Serbs

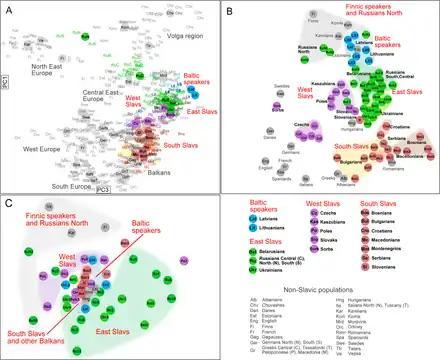
Genetic structure of Serbians within European context, according to three genetic systems.

According to a triple analysis – autosomal, mitochondrial and paternal — of available data from large-scale studies on Balto-Slavs and their proximal populations, the whole genome SNP data situates Serbs with Montenegrins in between two Balkan clusters. Y-DNA results show that haplogroups I2a and R1a together stand for the majority of the makeup, with more than 50 percent.